Charlestown Town Hall

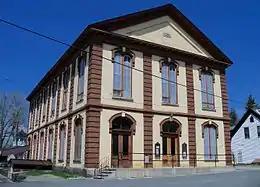

Charlestown Town Hall is the seat of municipal government of Charlestown, New Hampshire. It is located just off Main Street (New Hampshire Route 12) at 29 Summer Street. It was built in 1872-73, and is a design of Edward Dow, one of New Hampshire's leading architects of the period. The building was listed on the National Register of Historic Places in 1984, and is a contributing property to the Charlestown Main Street Historic District.